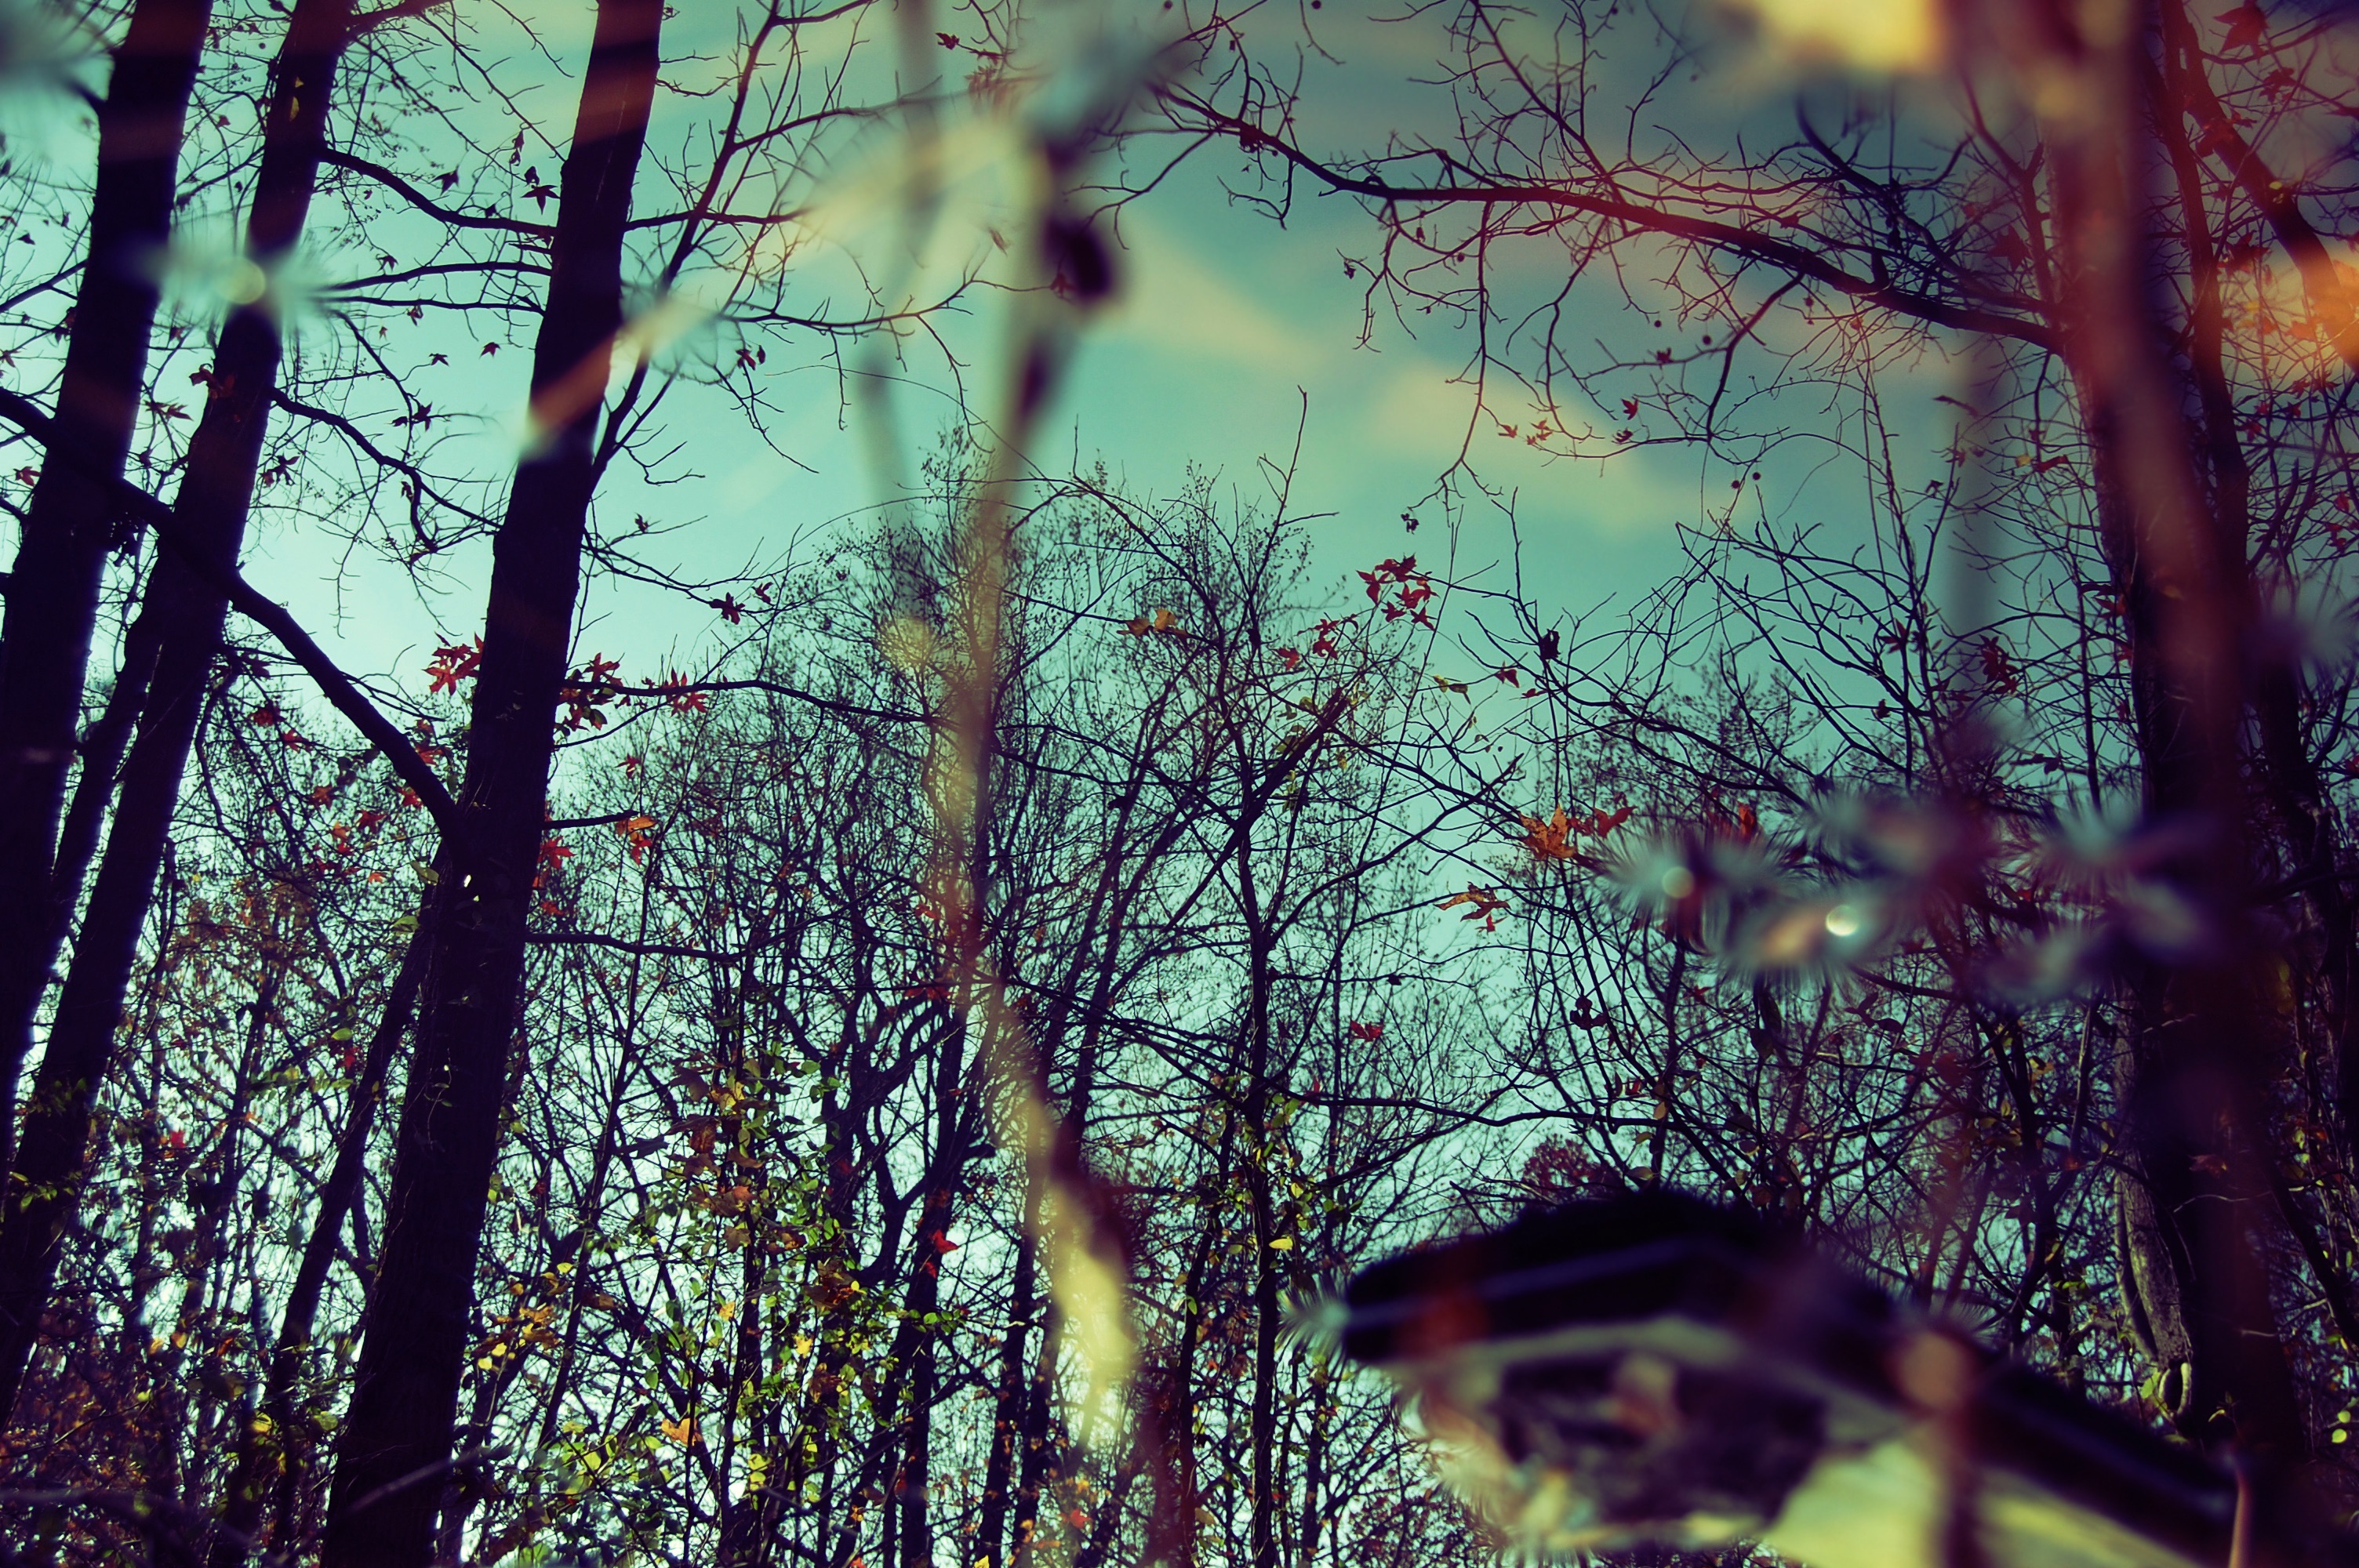
tree, nature, forest, branch, light, plant, sunlight, morning, leaf, flower, green, reflection, autumn, season, woodland, habitat, natural environment, atmospheric phenomenon, woody plant